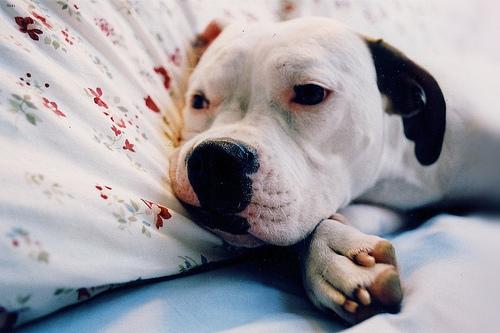
Breed: american bulldog